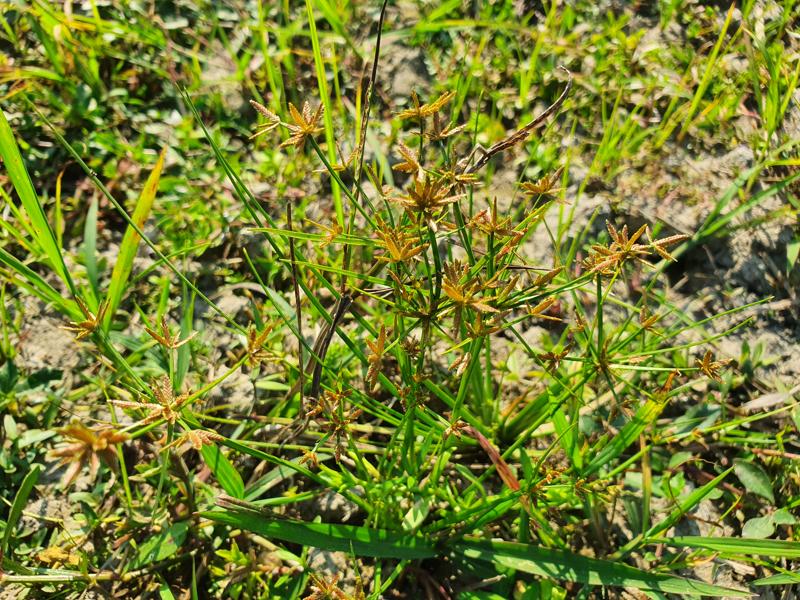
Weed species: Cyperus ochraceus